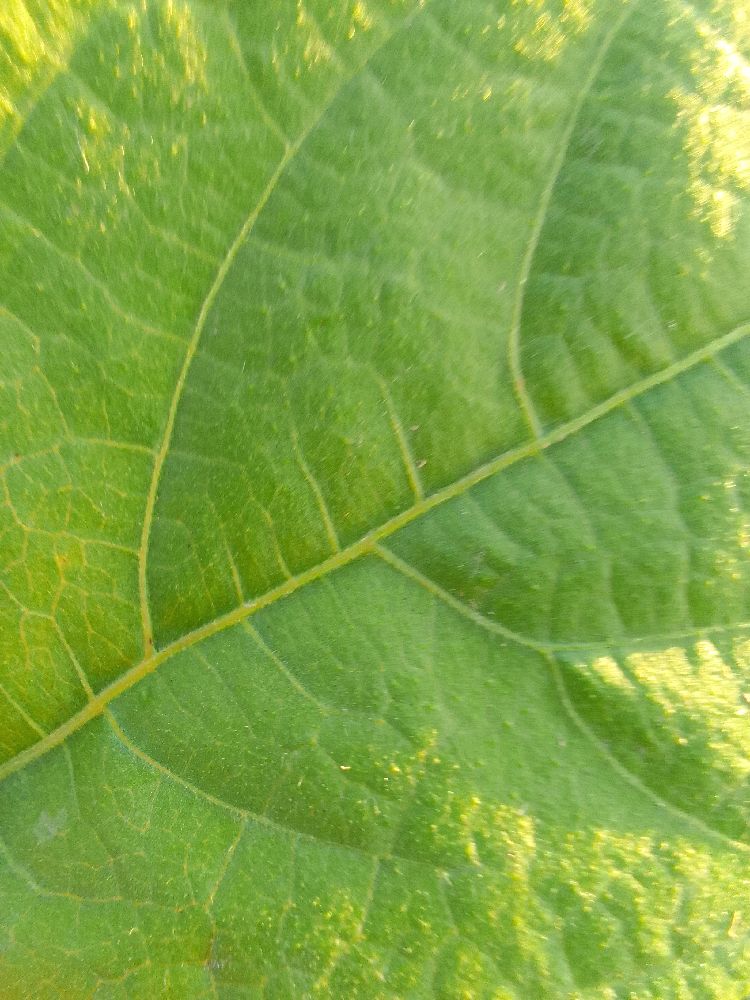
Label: healthy